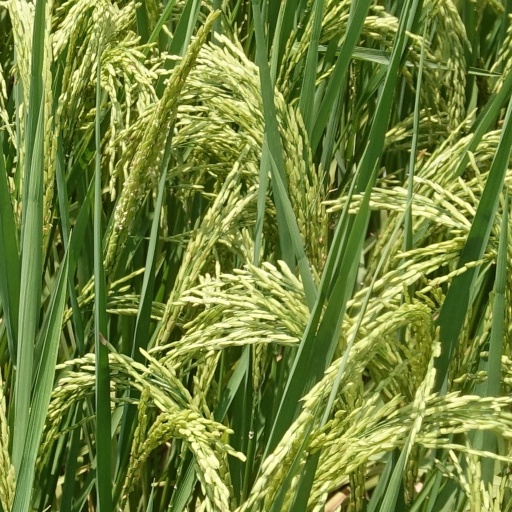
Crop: rice